Thavasi

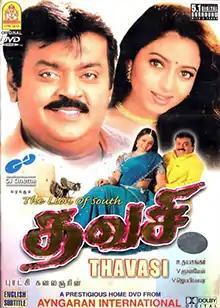
DVD cover

Thavasi is a 2001 Indian Tamil-language action drama film directed by K. R. Udayasankar starring Vijayakanth in dual lead roles as father and son, with Soundarya, Vadivelu, Jayasudha, Prathyusha, Nassar and Sriman playing other pivotal roles. The film was released on 14 November 2001, and received mixed reviews from critics but was a hit at the box office. The film was remade in Kannada as "Mallikarjuna" (2011).